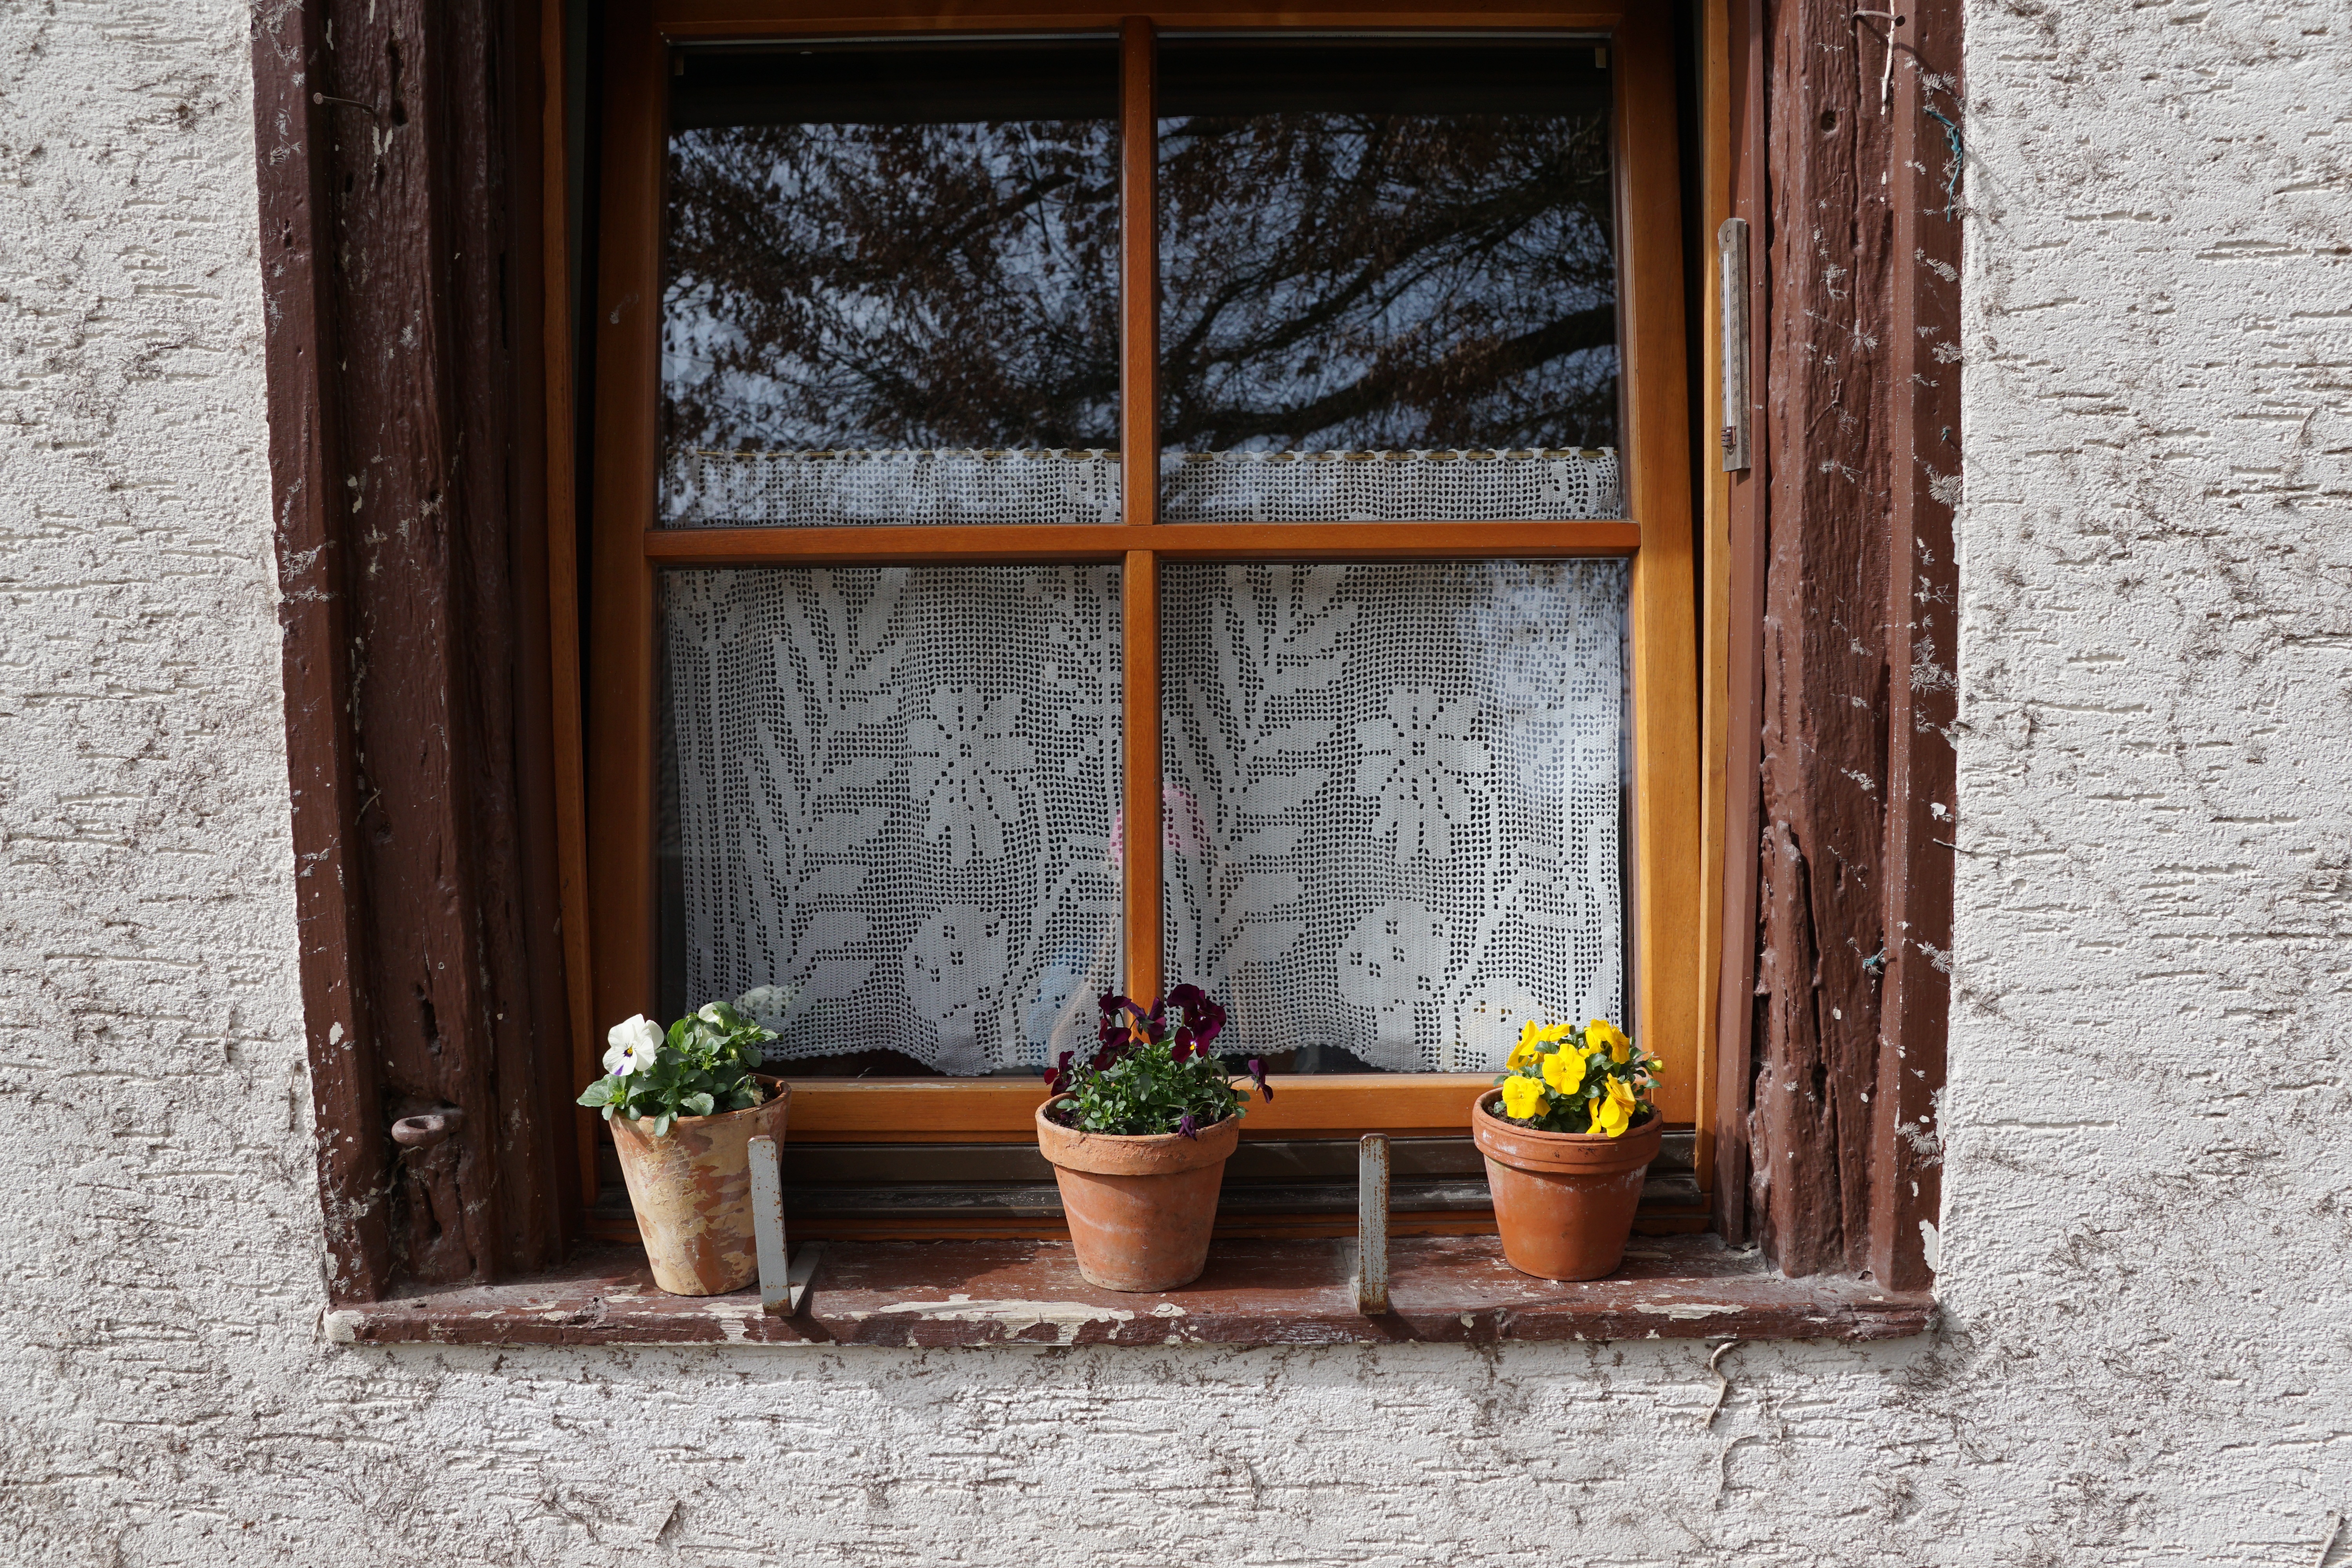
wood, house, window, home, wall, pot, porch, cottage, facade, door, flowers, interior design, window covering, sash window